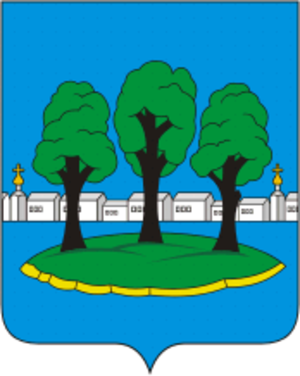
Ostrov est une ville de l'oblast de Pskov, en Russie, et le centre administratif du raïon Ostrovski. Sa population s'élevait à 20 482 habitants en 2019.